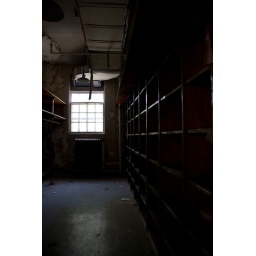
Abandoned in 1996; oh hey, that's that building up over there! Cubby boxes for storage